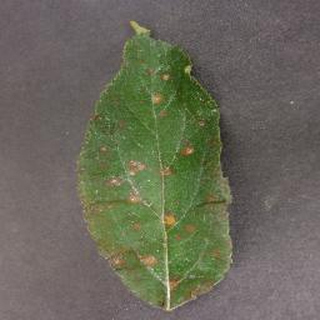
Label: apple_cedar_apple_rust